History of Japanese foreign relations

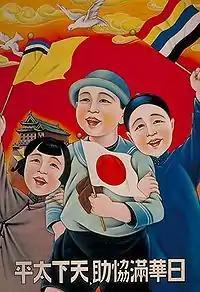
1935 poster of the puppet state of Manchukuo promoting harmony among peoples. The caption reads: "With the help of Japan, China, and Manchukuo, the world can be in peace."

American public and elite opinion—including even the isolationists—strongly opposed Japan's invasion of China in 1937. President Roosevelt imposed increasingly stringent economic sanctions intended to deprive Japan of the oil and steel it needed to continue its war in China. Japan reacted by forging an alliance with Germany and Italy in 1940, known as the Tripartite Pact, which worsened its relations with the US. In July 1941, the United States, Great Britain, and the Netherlands froze all Japanese assets and cut off oil shipments—Japan had little oil of its own.